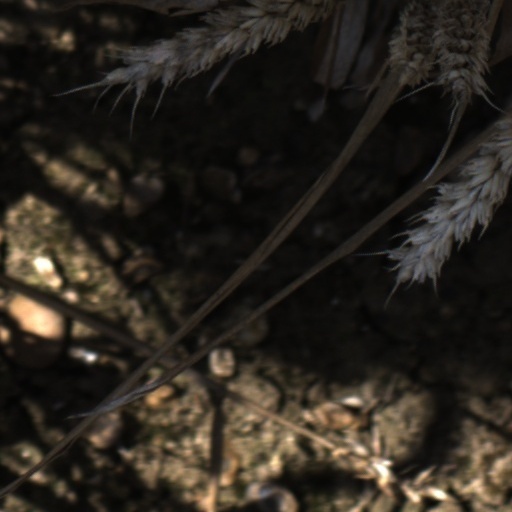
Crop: wheat